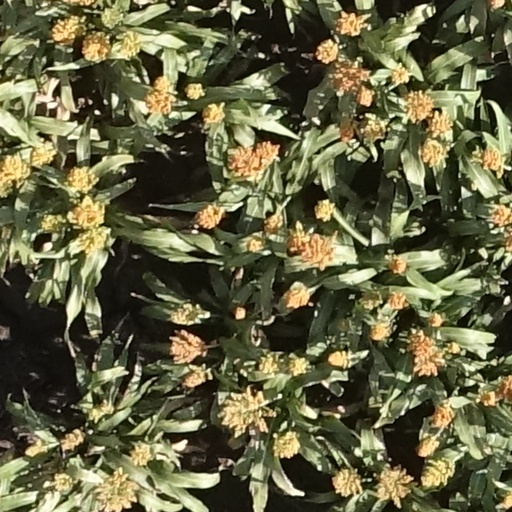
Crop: sorghum